Kutná Hora

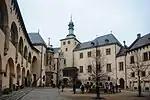
Italian Court, former royal residence and seat of the royal mint

In 1300, King Wenceslaus II issued the new royal mining code "". This was a legal document that specified all administrative as well as technical terms and conditions necessary for the operation of mines. Shortly after 1300, Kutná Hora became the seat of the central mint of the Czech lands, in which Prague groschen were minted. The town gradually became the second most important town of the Kingdom of Bohemia (after Prague) and its main financial centre.